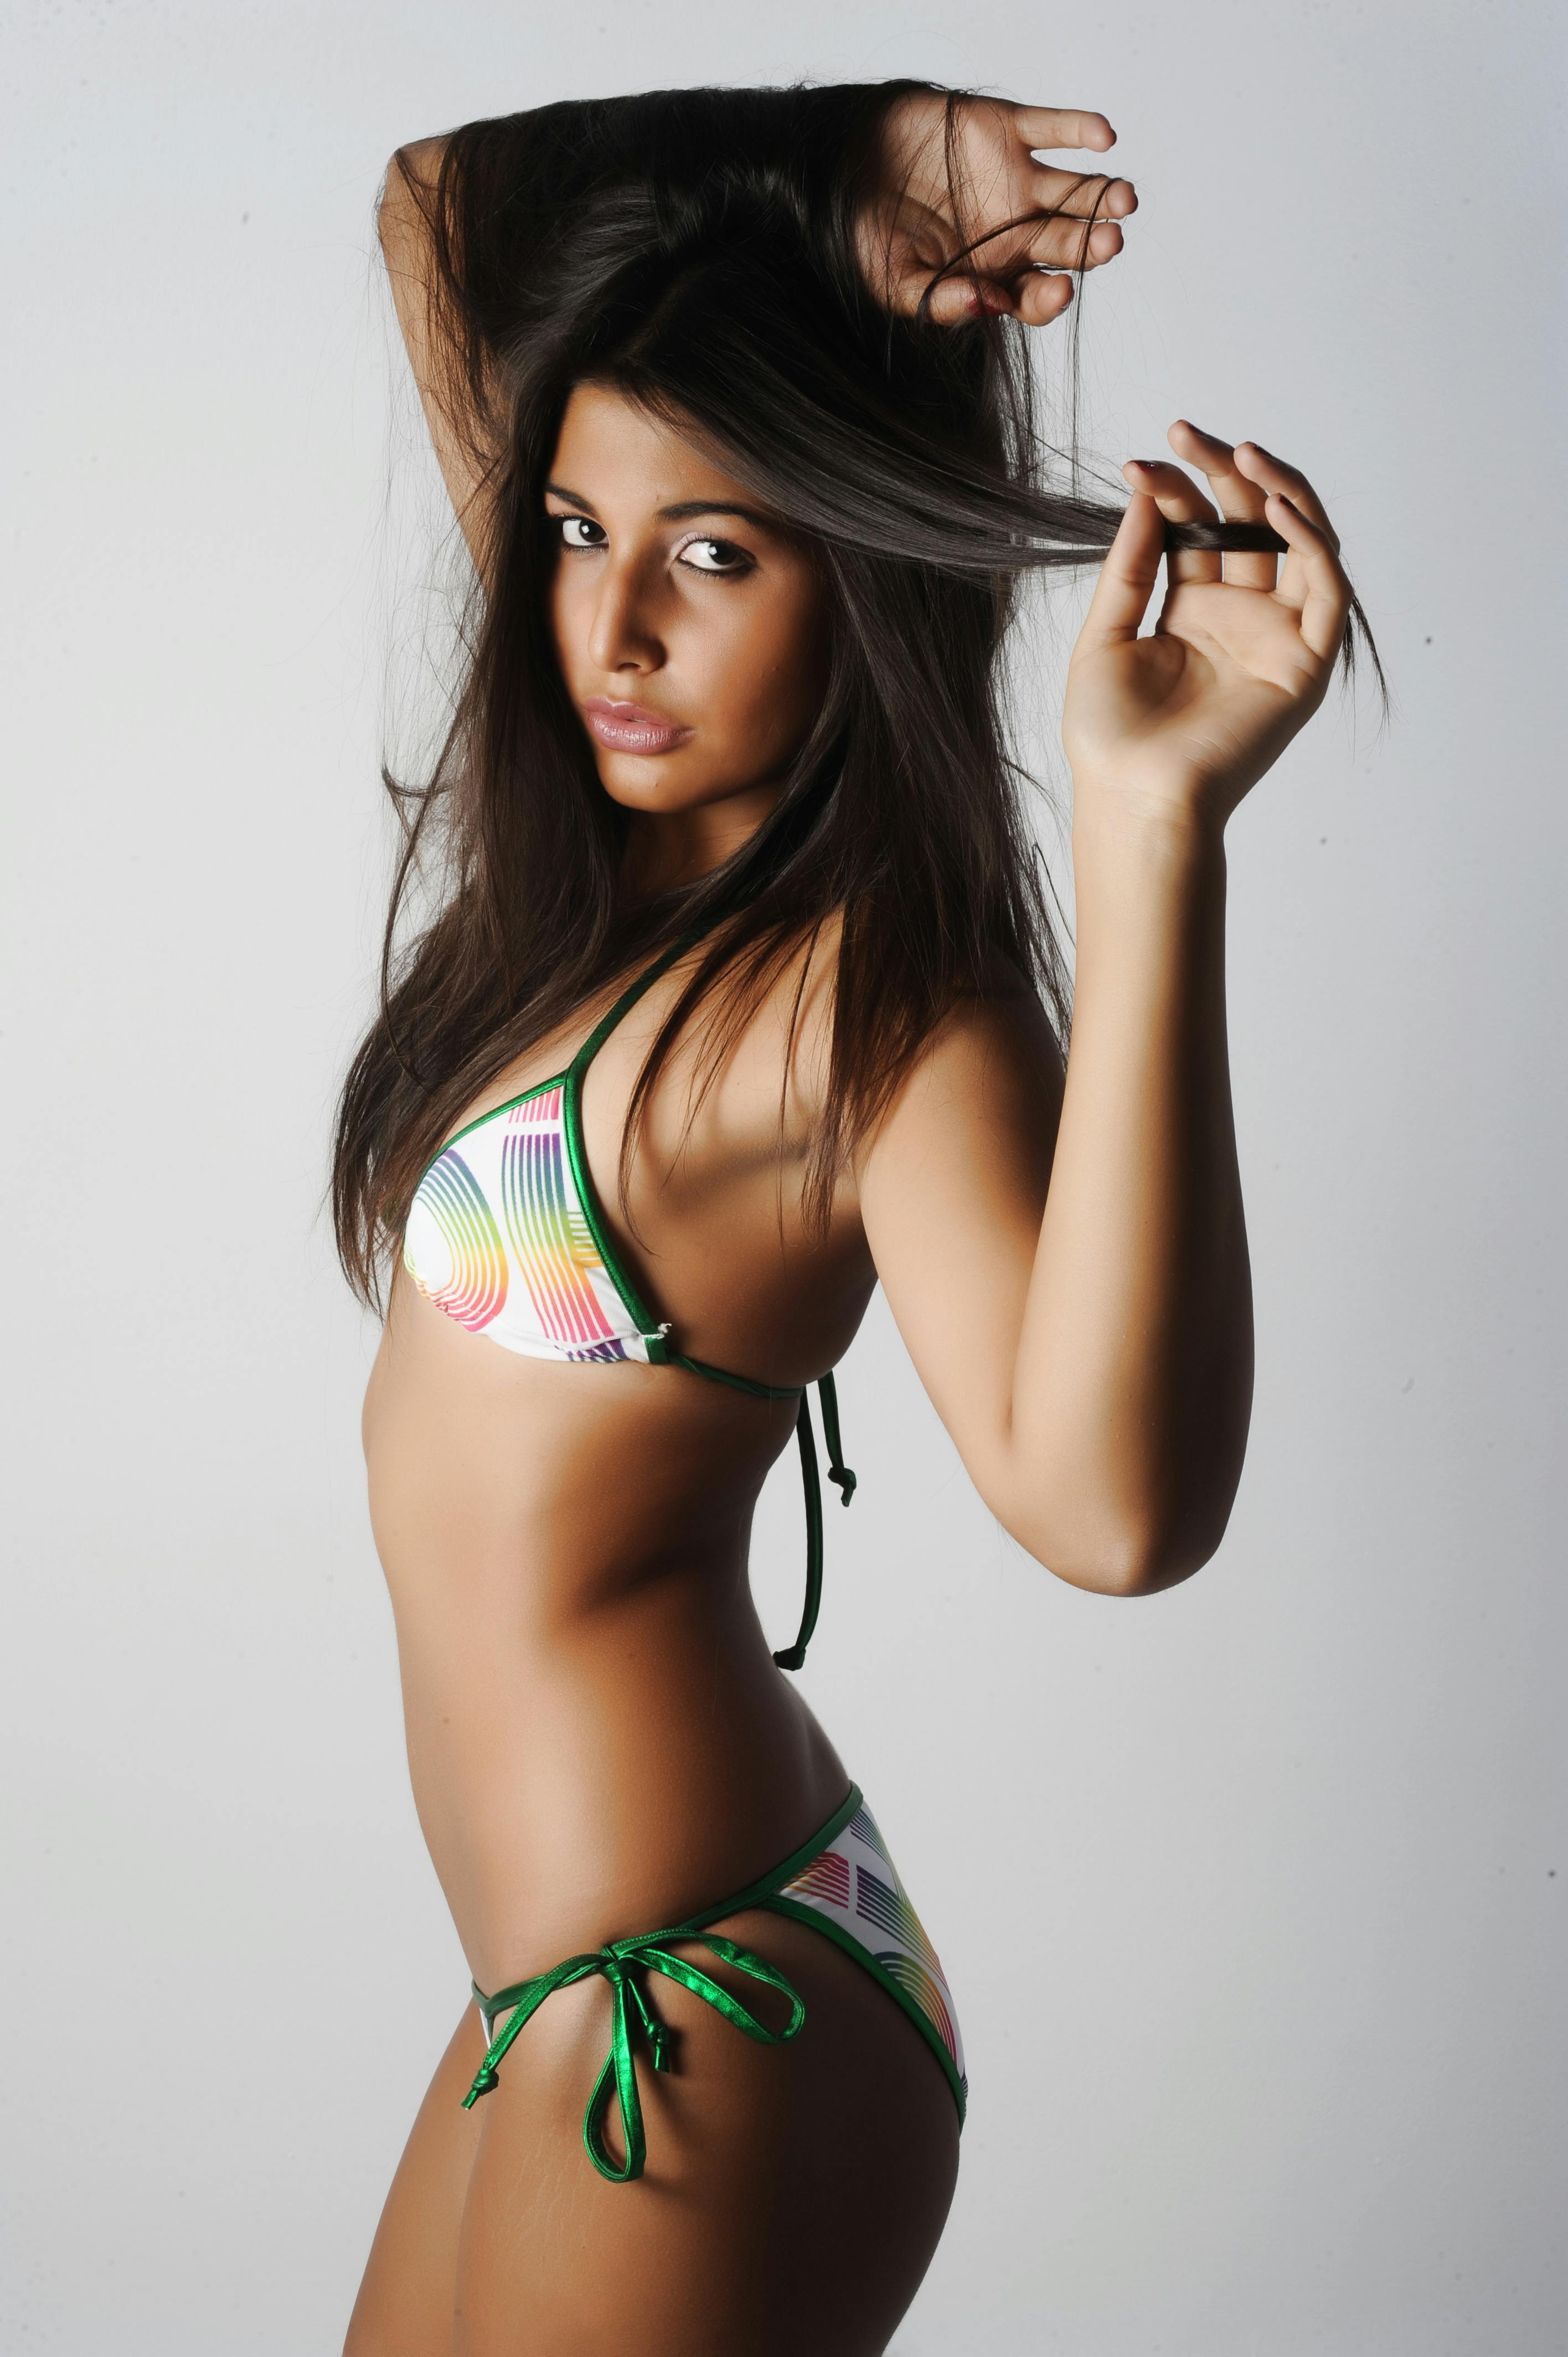
woman, joint, arm, shoulder, muscle, swimsuit top, lingerie top, flash photography, swimwear, swimsuit bottom, waist, stomach, thigh, black hair, brassiere, chest, undergarment, long hair, beauty, lingerie, navel, fashion model, trunk, hat, eyelash, human leg, abdomen, brown hair, art model, electric blue, fashion accessory, sun hat, bikini, fashion design, surfer hair, underpants, photo shoot, model